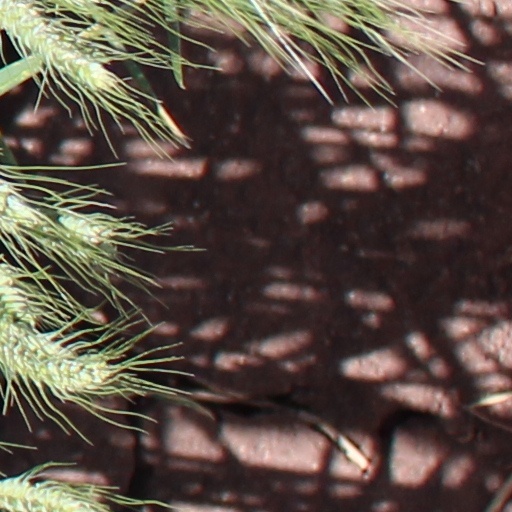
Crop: wheat